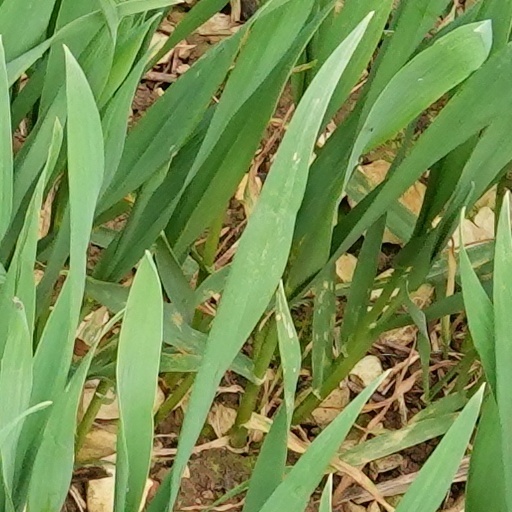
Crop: wheat